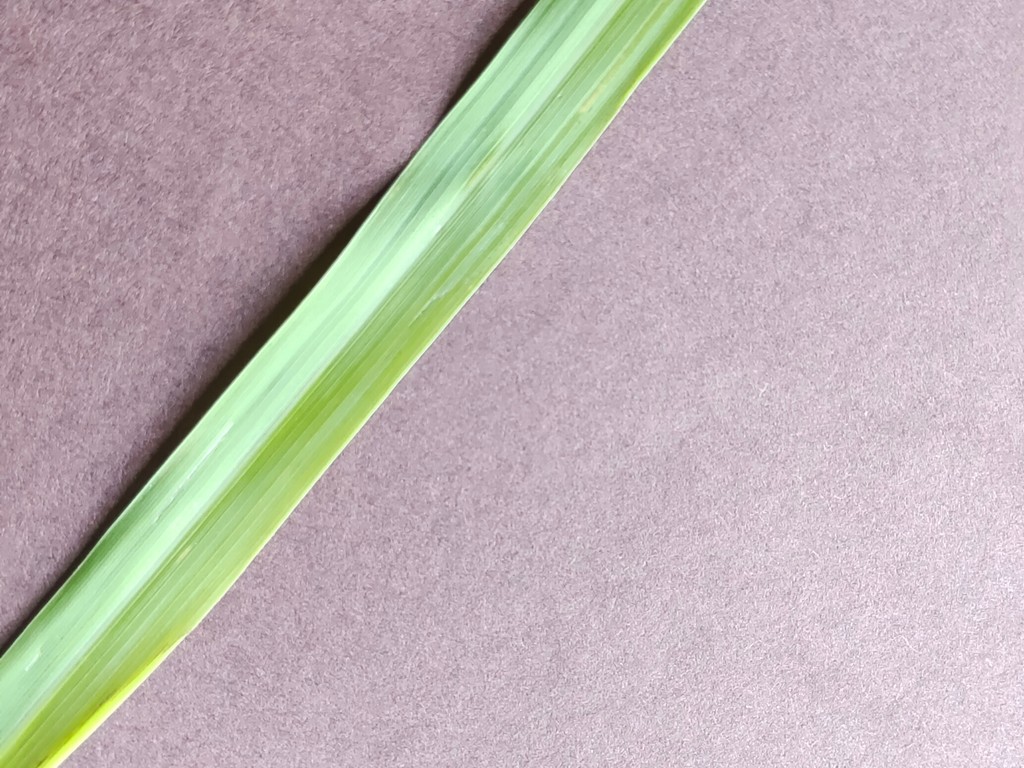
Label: Healthy